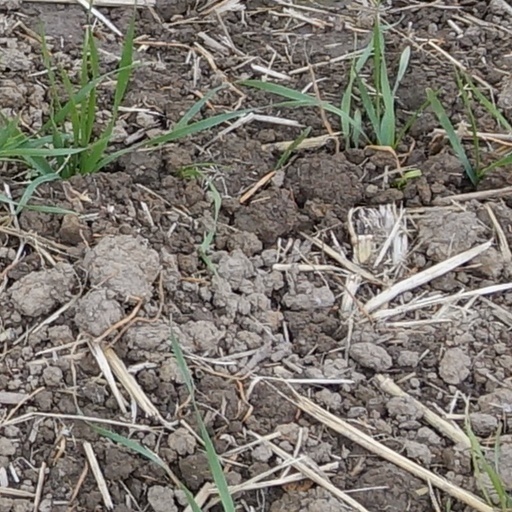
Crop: wheat